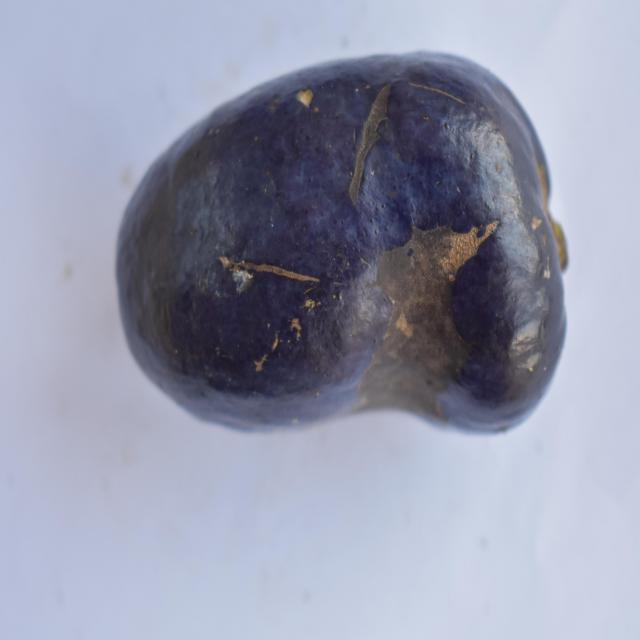
Plum grade: bruised